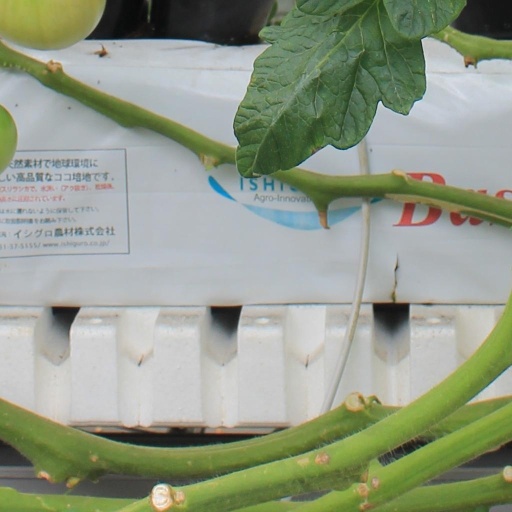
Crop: tomato